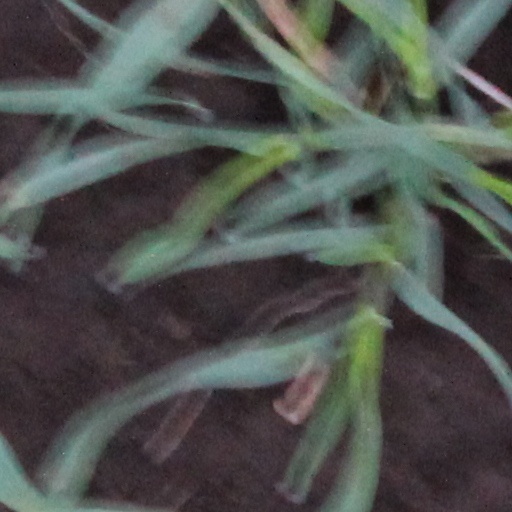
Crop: wheat